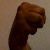
The image shows a hand gesture representing the letter 'M' in Indian Sign Language.